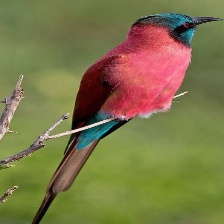
Species: CARMINE BEE-EATER
Scientific name: MEROPS NUBICOIDES
ImageNet parent category: bee_eater